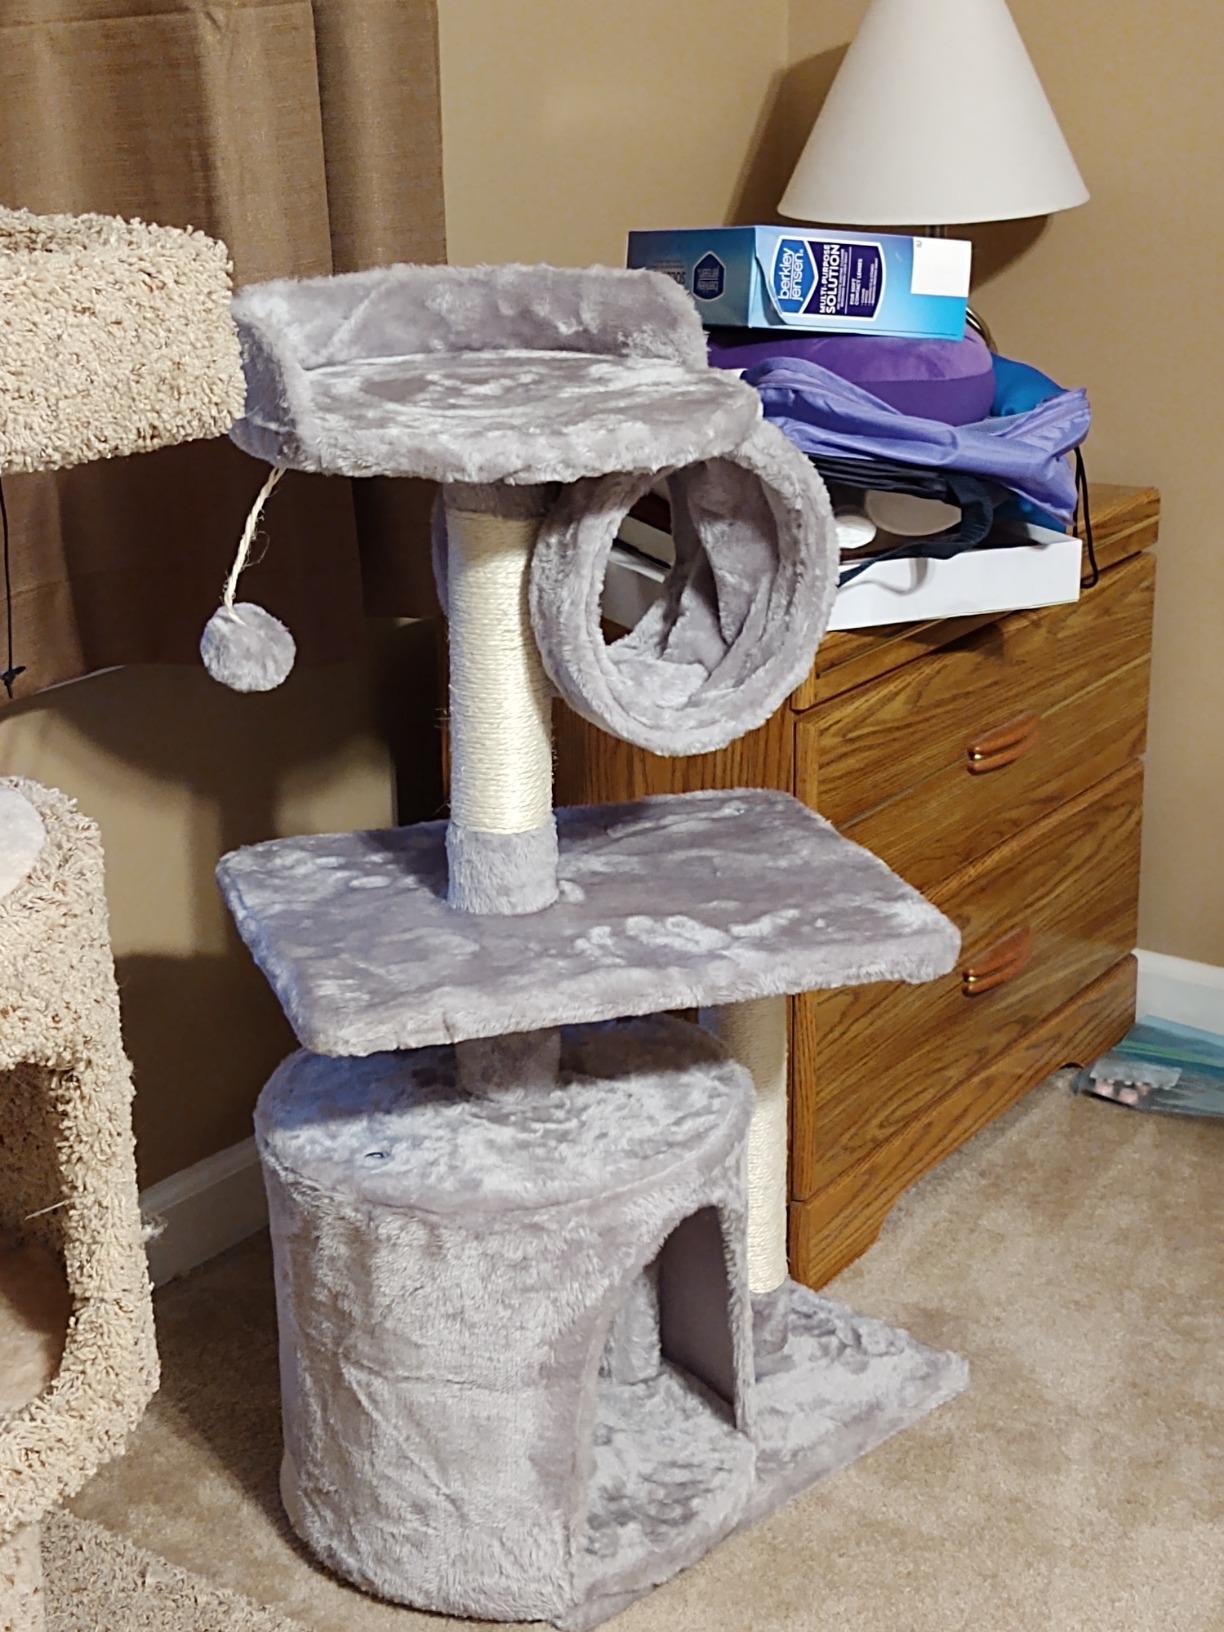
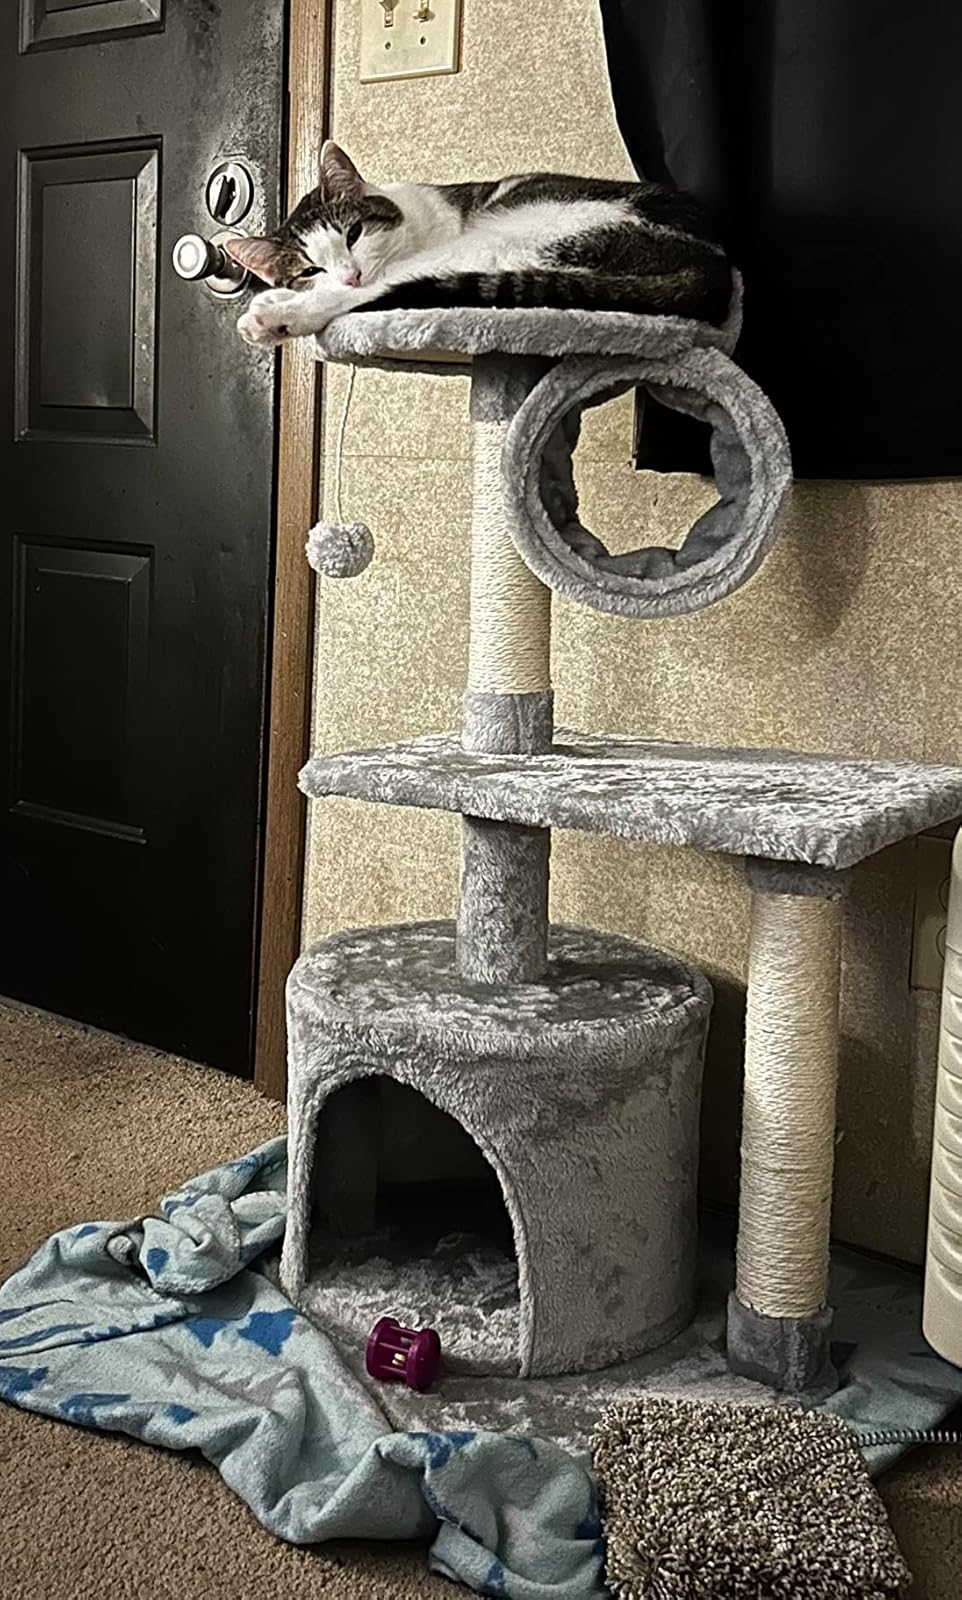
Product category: items_cat tree
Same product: yes